Seto Kaiba

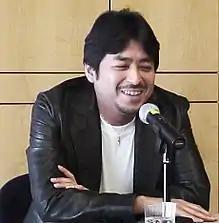
Manga author Kazuki Takahashi

Seto Kaiba originates from stories Kazuki Takahashi's friend told him. According to one of these stories, there was a person who played trading cards and asked another person to play with them; however, this person was unwilling to play with him because he was not an expert. Displeased upon hearing about this person, Takahashi decided to use them as inspiration for a manga character, resulting in Kaiba's creation.